Kirklees College

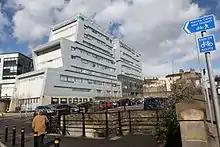
Kirklees College as seen from Lockwood Road

The main site is a new campus off Manchester Road, adjacent to the River Colne, just outside the Huddersfield town centre, at a cost of £74 million, in 2013 it replaced the New North Road Campus .